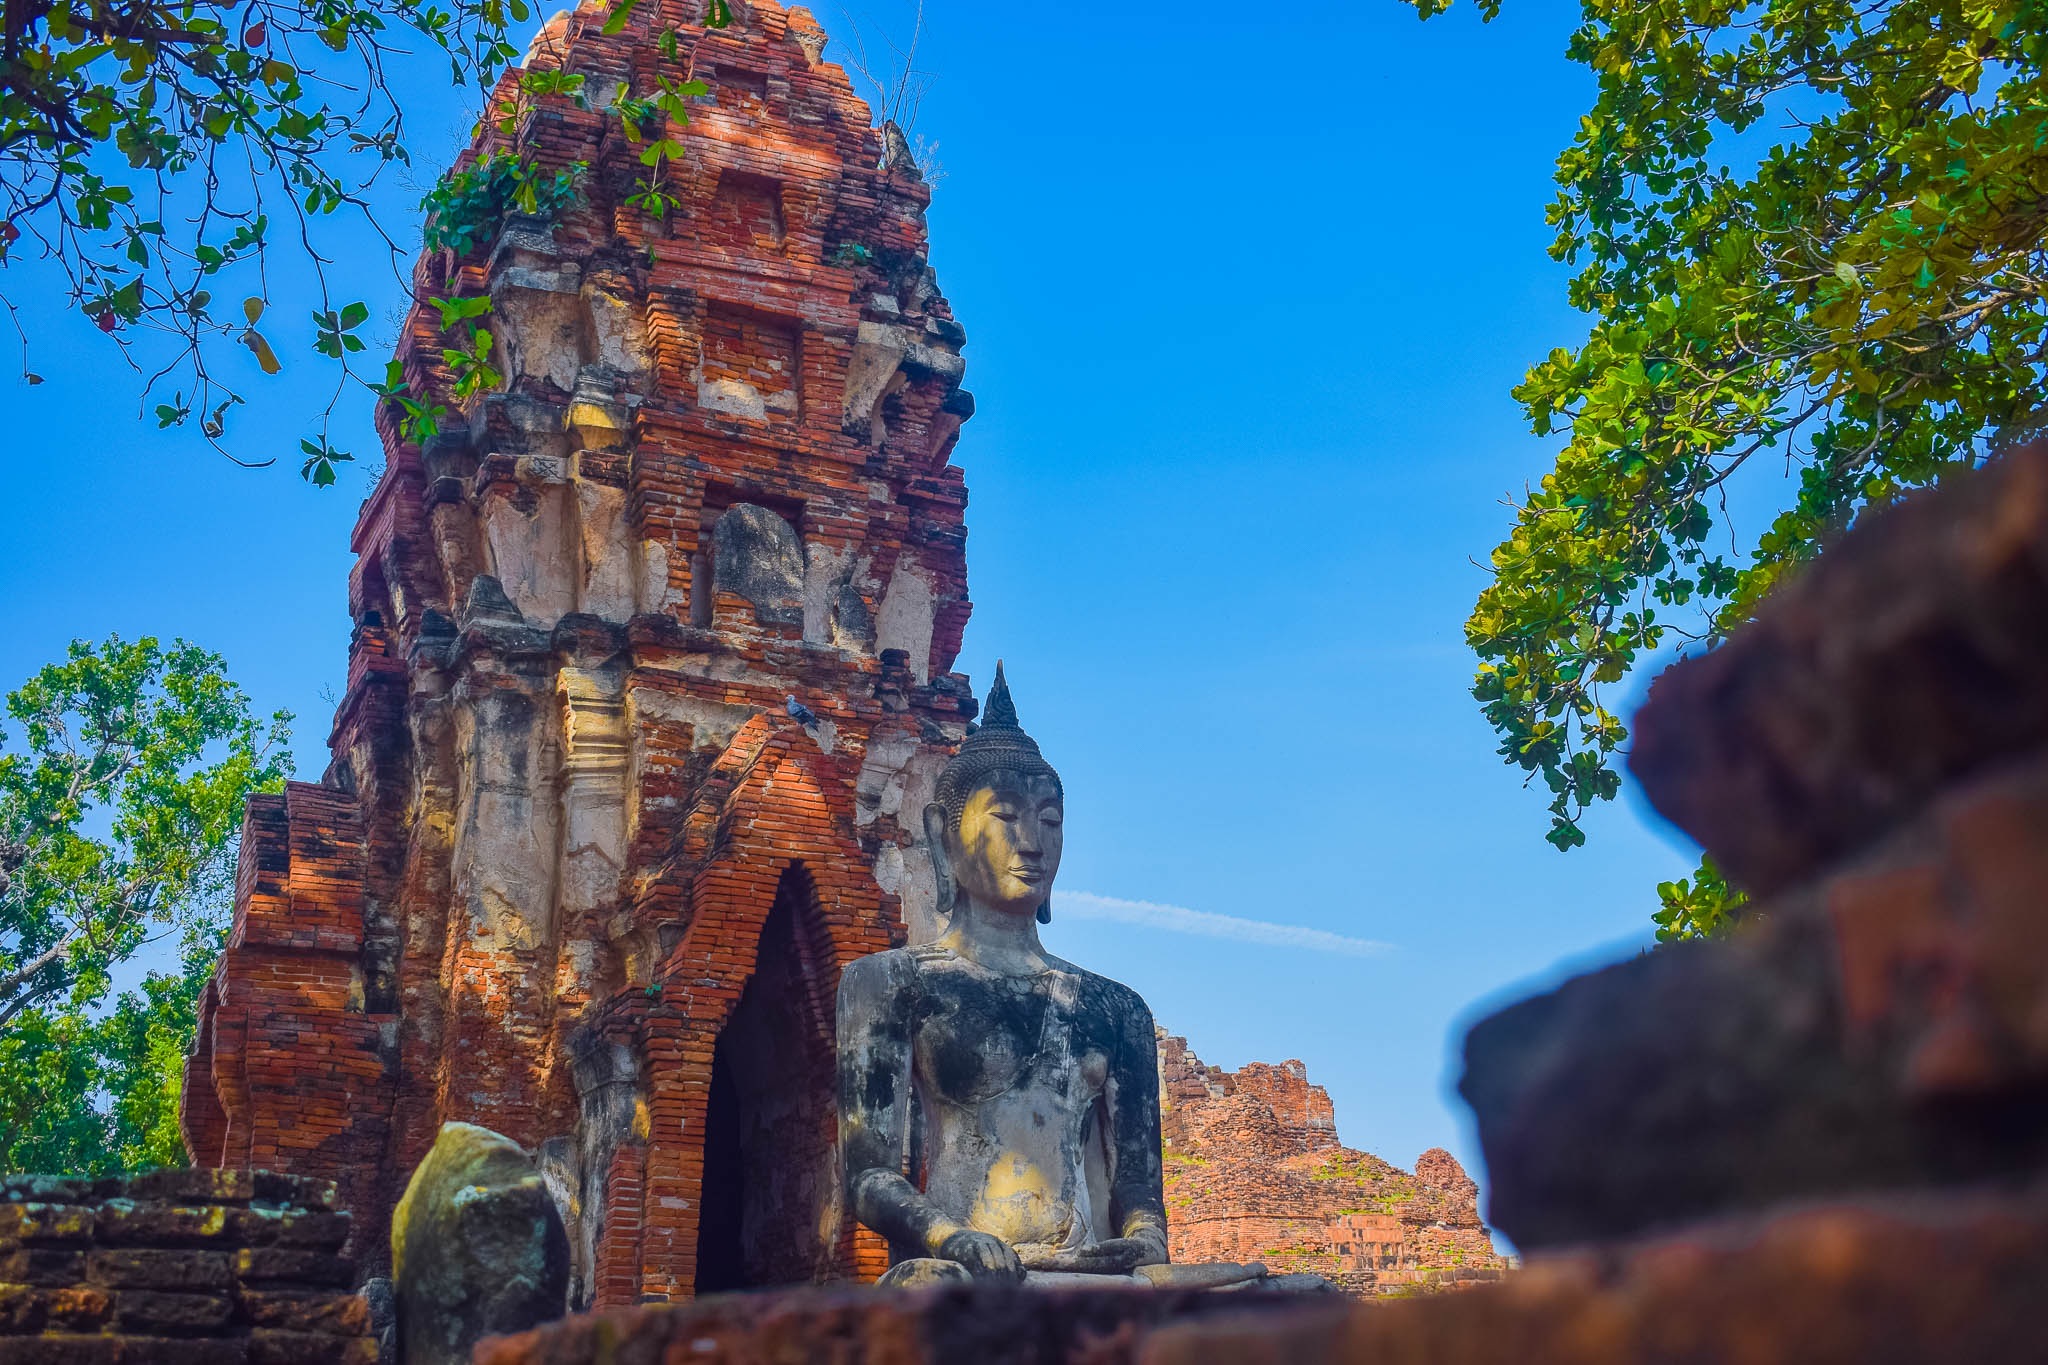
tree, rock, formation, arch, autumn, landmark, old city, place of worship, temple, ayutthaya, ayutthaya historical park, ancient siam